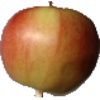
Label: Apple Red 2